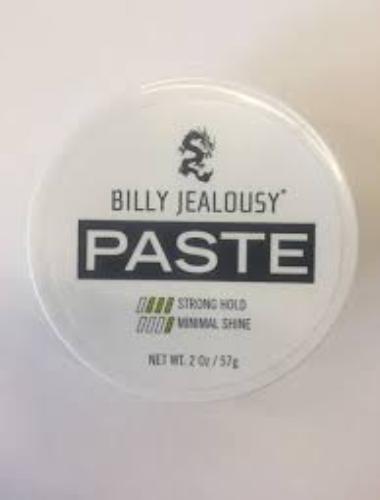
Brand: Billy Jealousy
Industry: Necessities